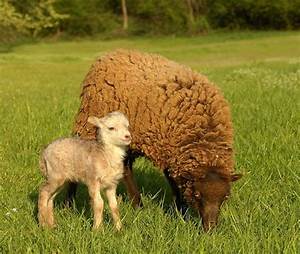
Label: sheep